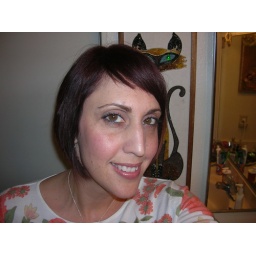
In my bathroom standing in front of a picture of a Siamese cat done all in little colored rocks.